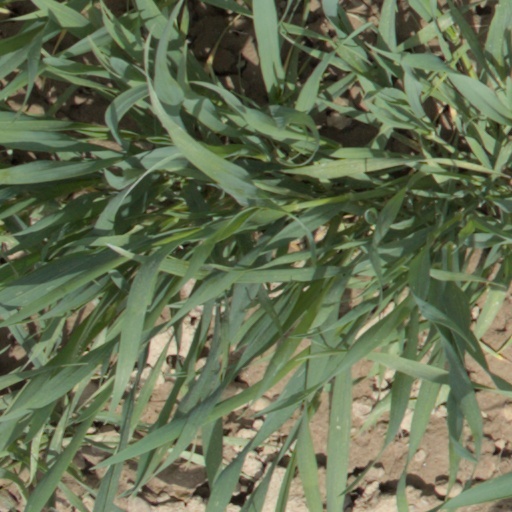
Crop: wheat